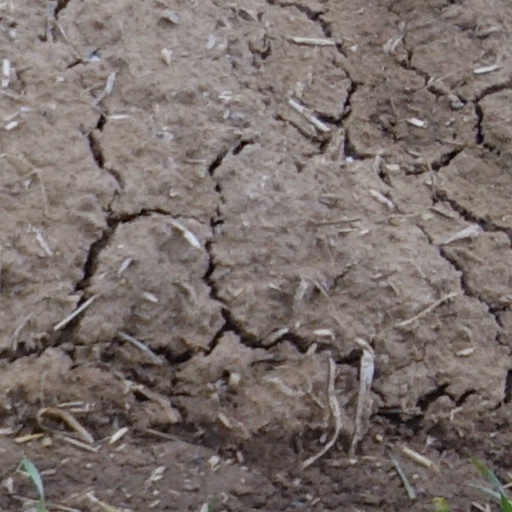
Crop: wheat